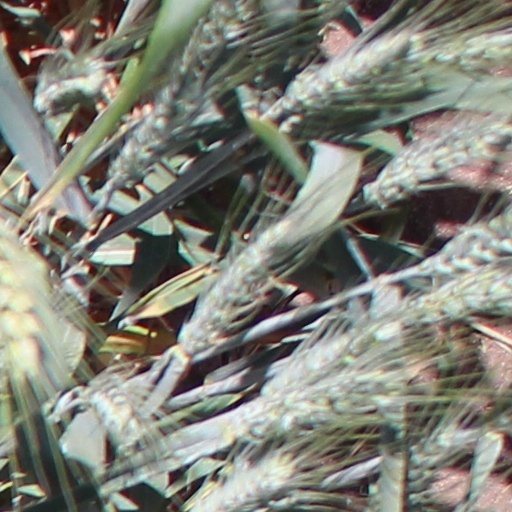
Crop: wheat